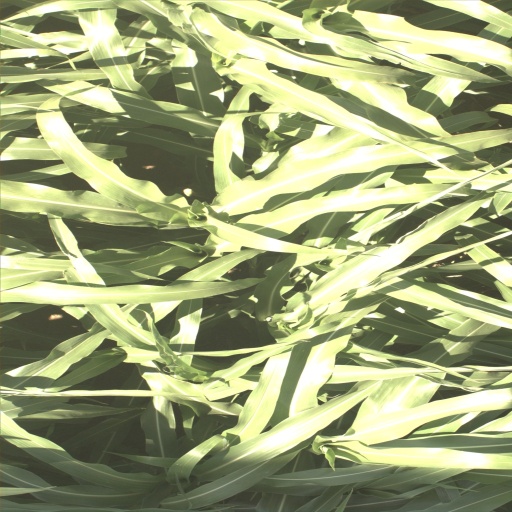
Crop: sorghum